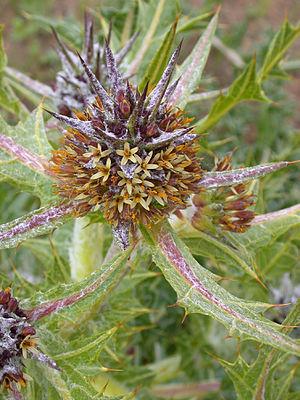
Gundelia tournefortii est une espèce de plantes épineuses de la famille des Asteraceae. Les jeunes feuilles sans leurs épines et les capitules sont consommées comme légume au Moyen-Orient.